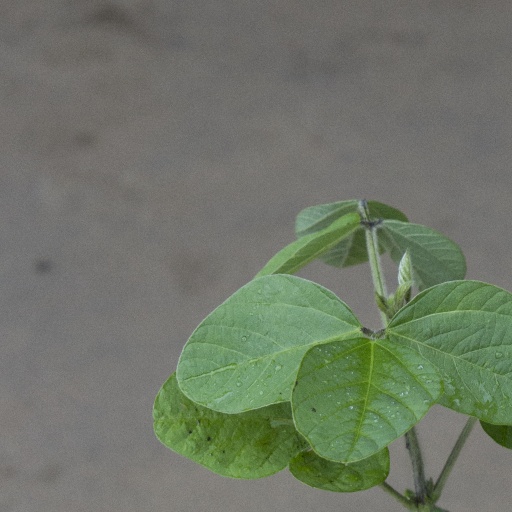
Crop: soybean